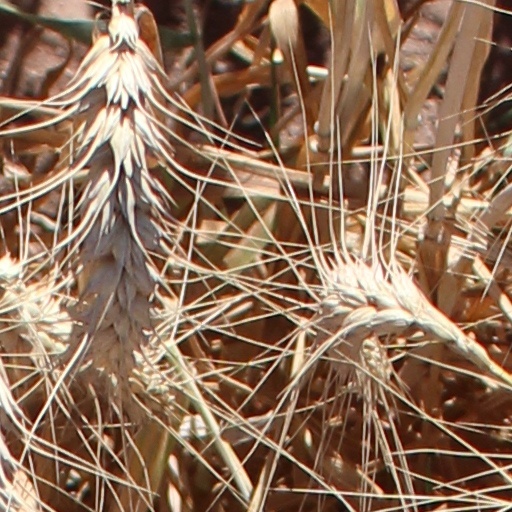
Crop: wheat